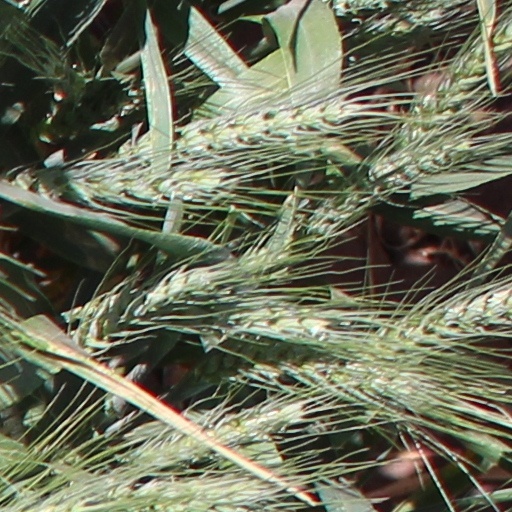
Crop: wheat